Electoral history of Louis St. Laurent

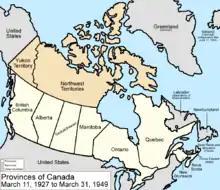
Canada had nine provinces and two territories when St. Laurent became Prime Minister in 1948.

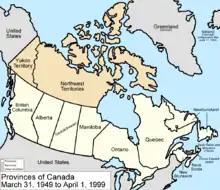
Canada had ten provinces and two territories when St. Laurent left office in 1957.

St. Laurent ranks ninth out of twenty-three prime ministers for time in office, serving one term of eight years and 218 days.